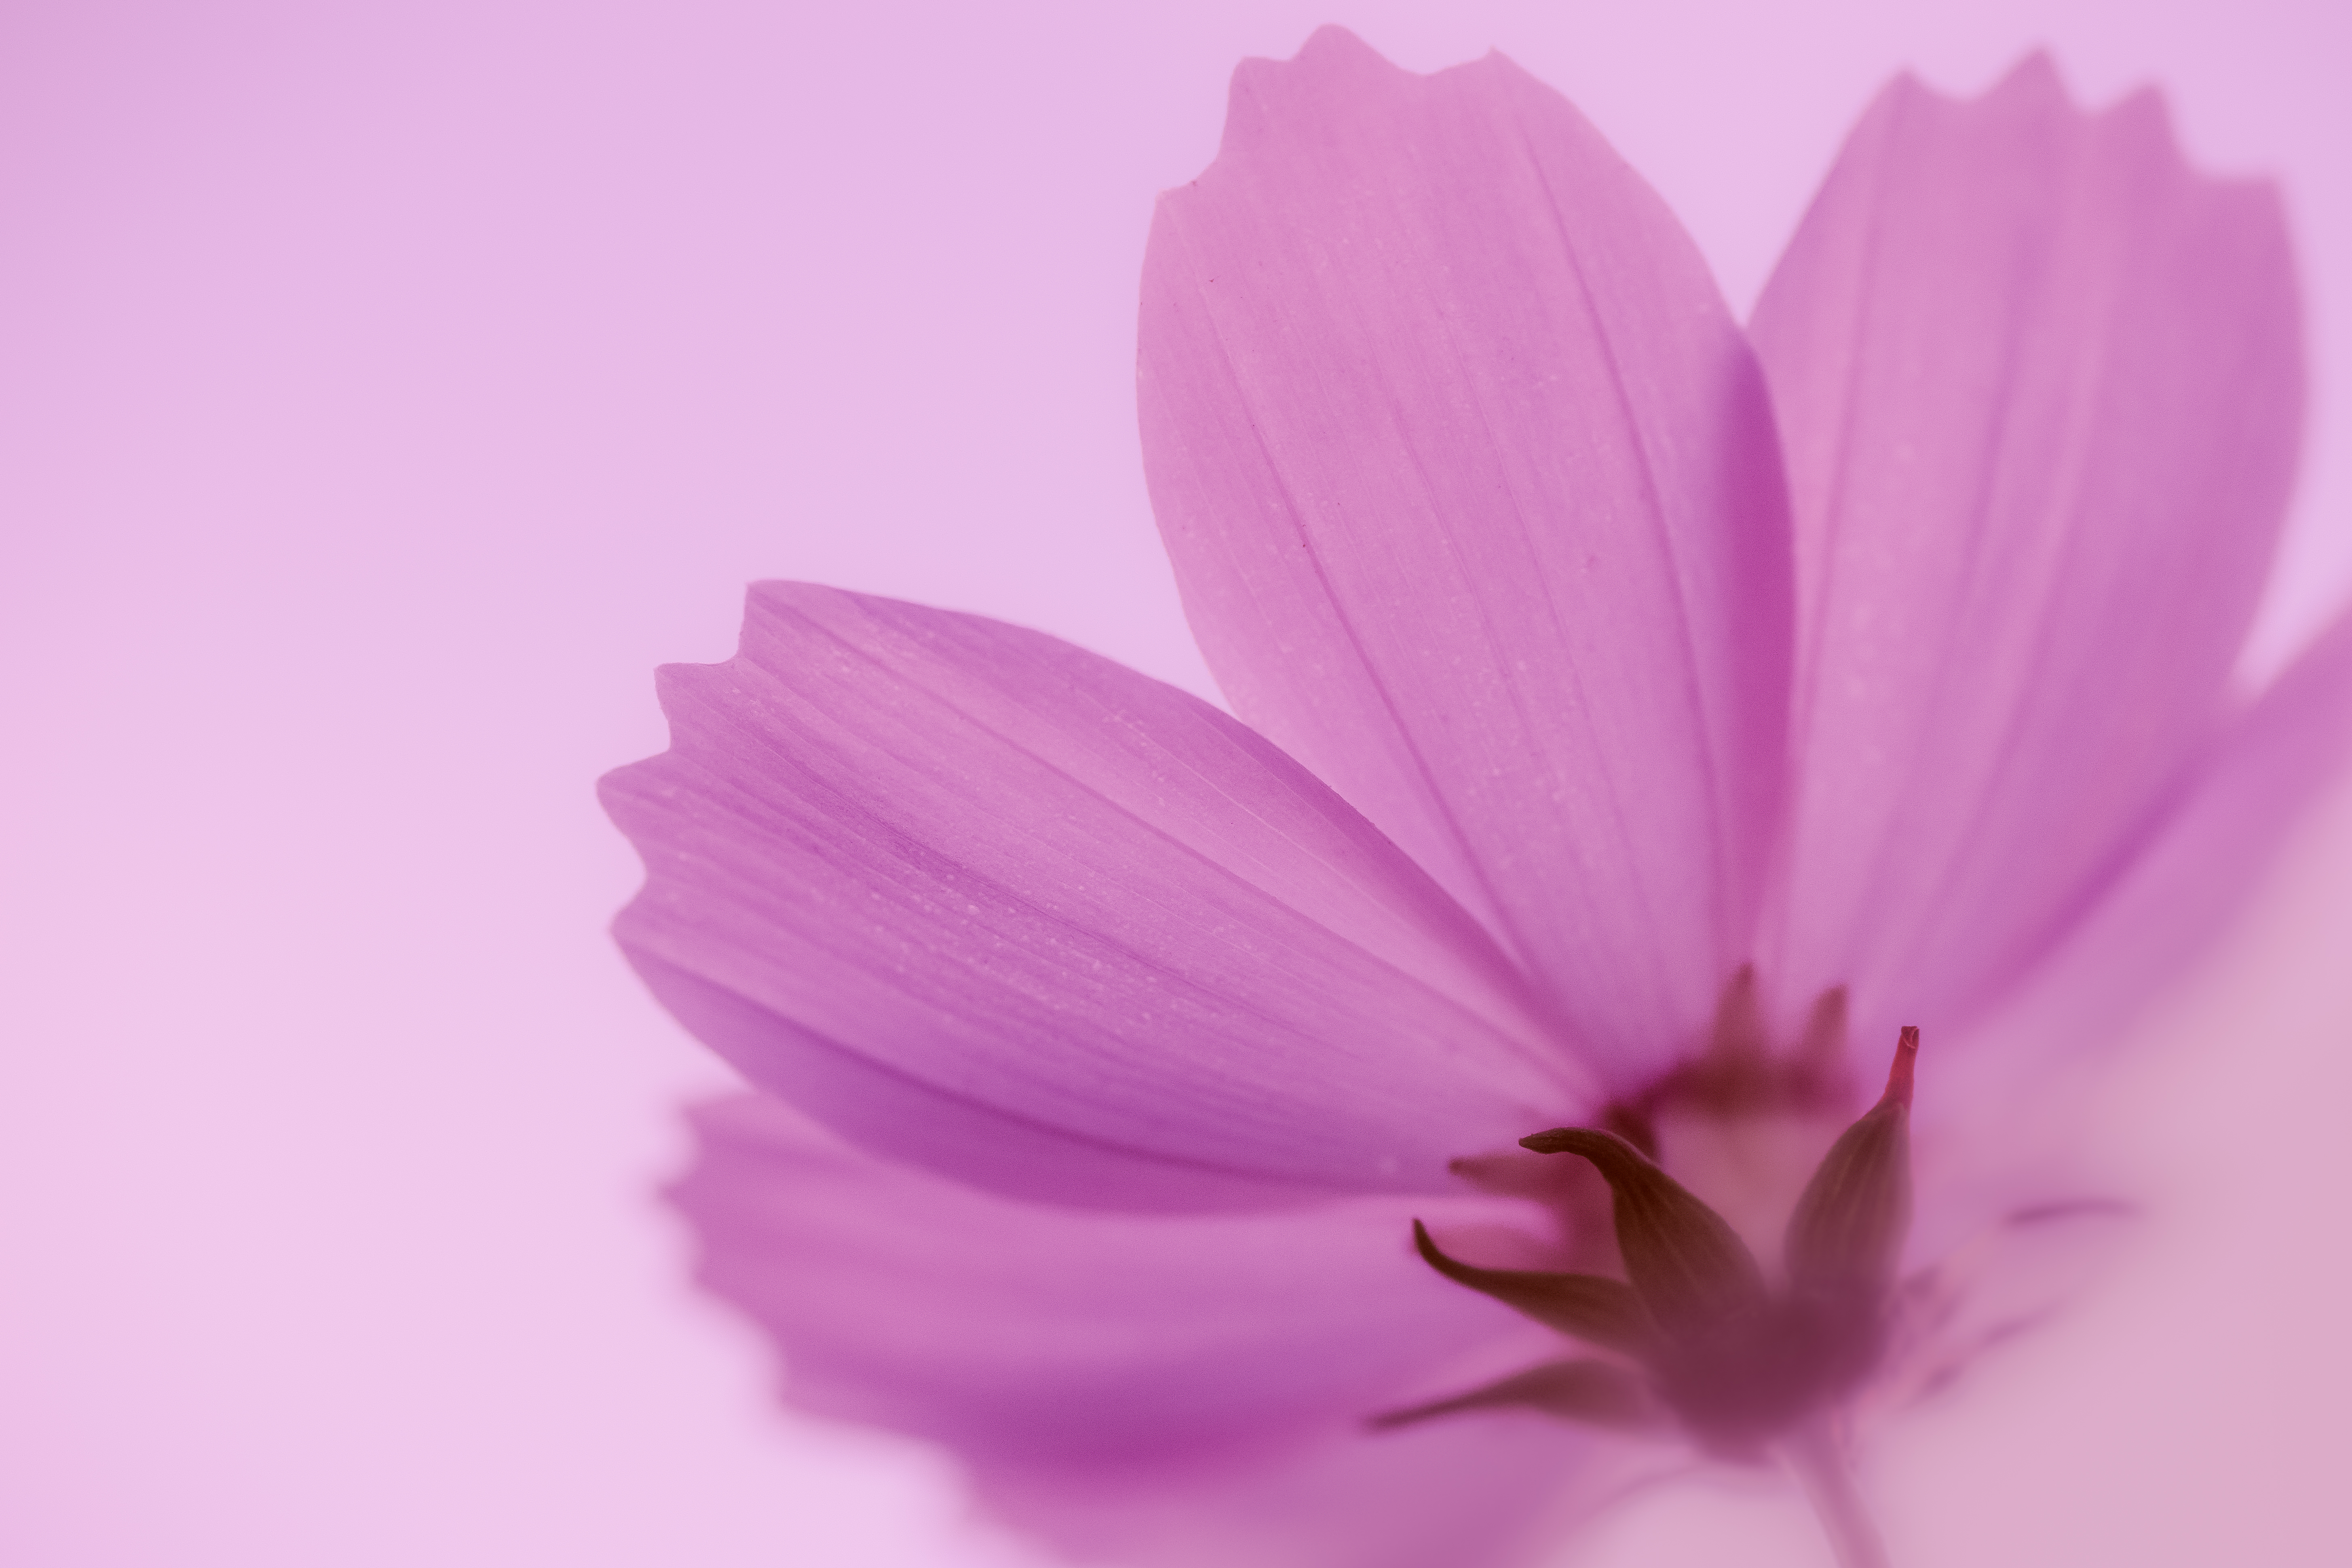
blossom, plant, photography, morning, cosmos, flower, purple, petal, closeup, pink, flora, close up, petals, magenta, ilce7m2, 272e, tamron90mmf28macro, flowercloseup, backofcosmospetals, macro photography, flowering plant, daisy family, land plant, garden cosmos